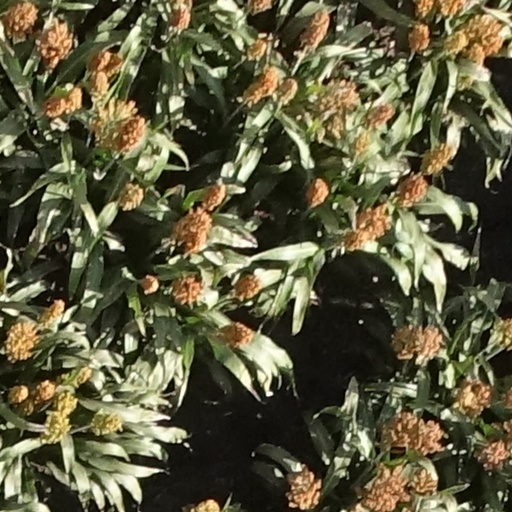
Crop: sorghum